Literary Day

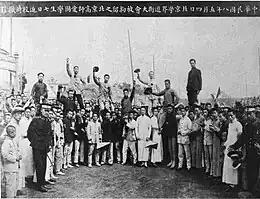
Students of Beijing Normal University after being detained by the government during the May Fourth Movement

Literary Day is observed annually on May 4 in Taiwan, in honor of the May Fourth Movement. It was first celebrated on this day in 1945, and its establishment was affected by the dispute over whether the Kuomintang or the Communist Party was the legitimate successor to the May Fourth Movement, disagreements about how to interpret the movement, and other cultural struggles.